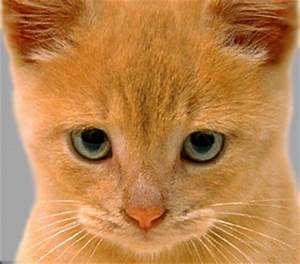
Label: cat